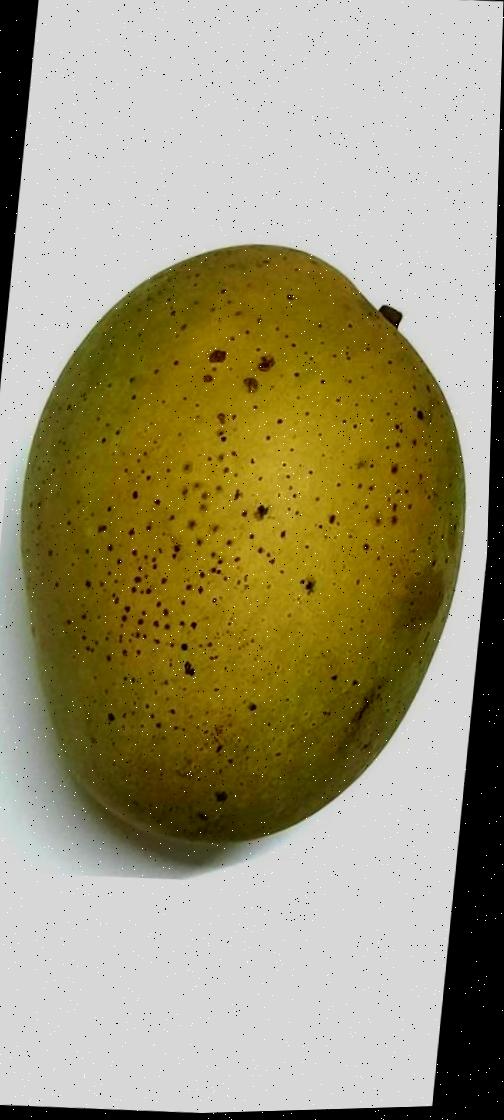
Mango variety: Shada